Orange II (boat)

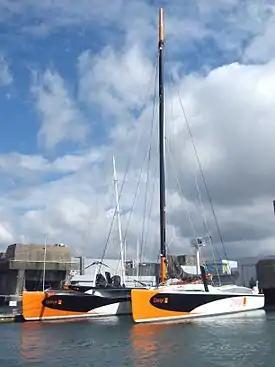
"Orange II" in Lorient

Orange II is a large catamaran designed for ocean racing, a "maxicat". The boat is 36.80 m long and has a 45 m mast and was launched in 2003. It was designed by the Gilles Ollier Multiplast design team, built by the Multiplast yard in Vannes, France.